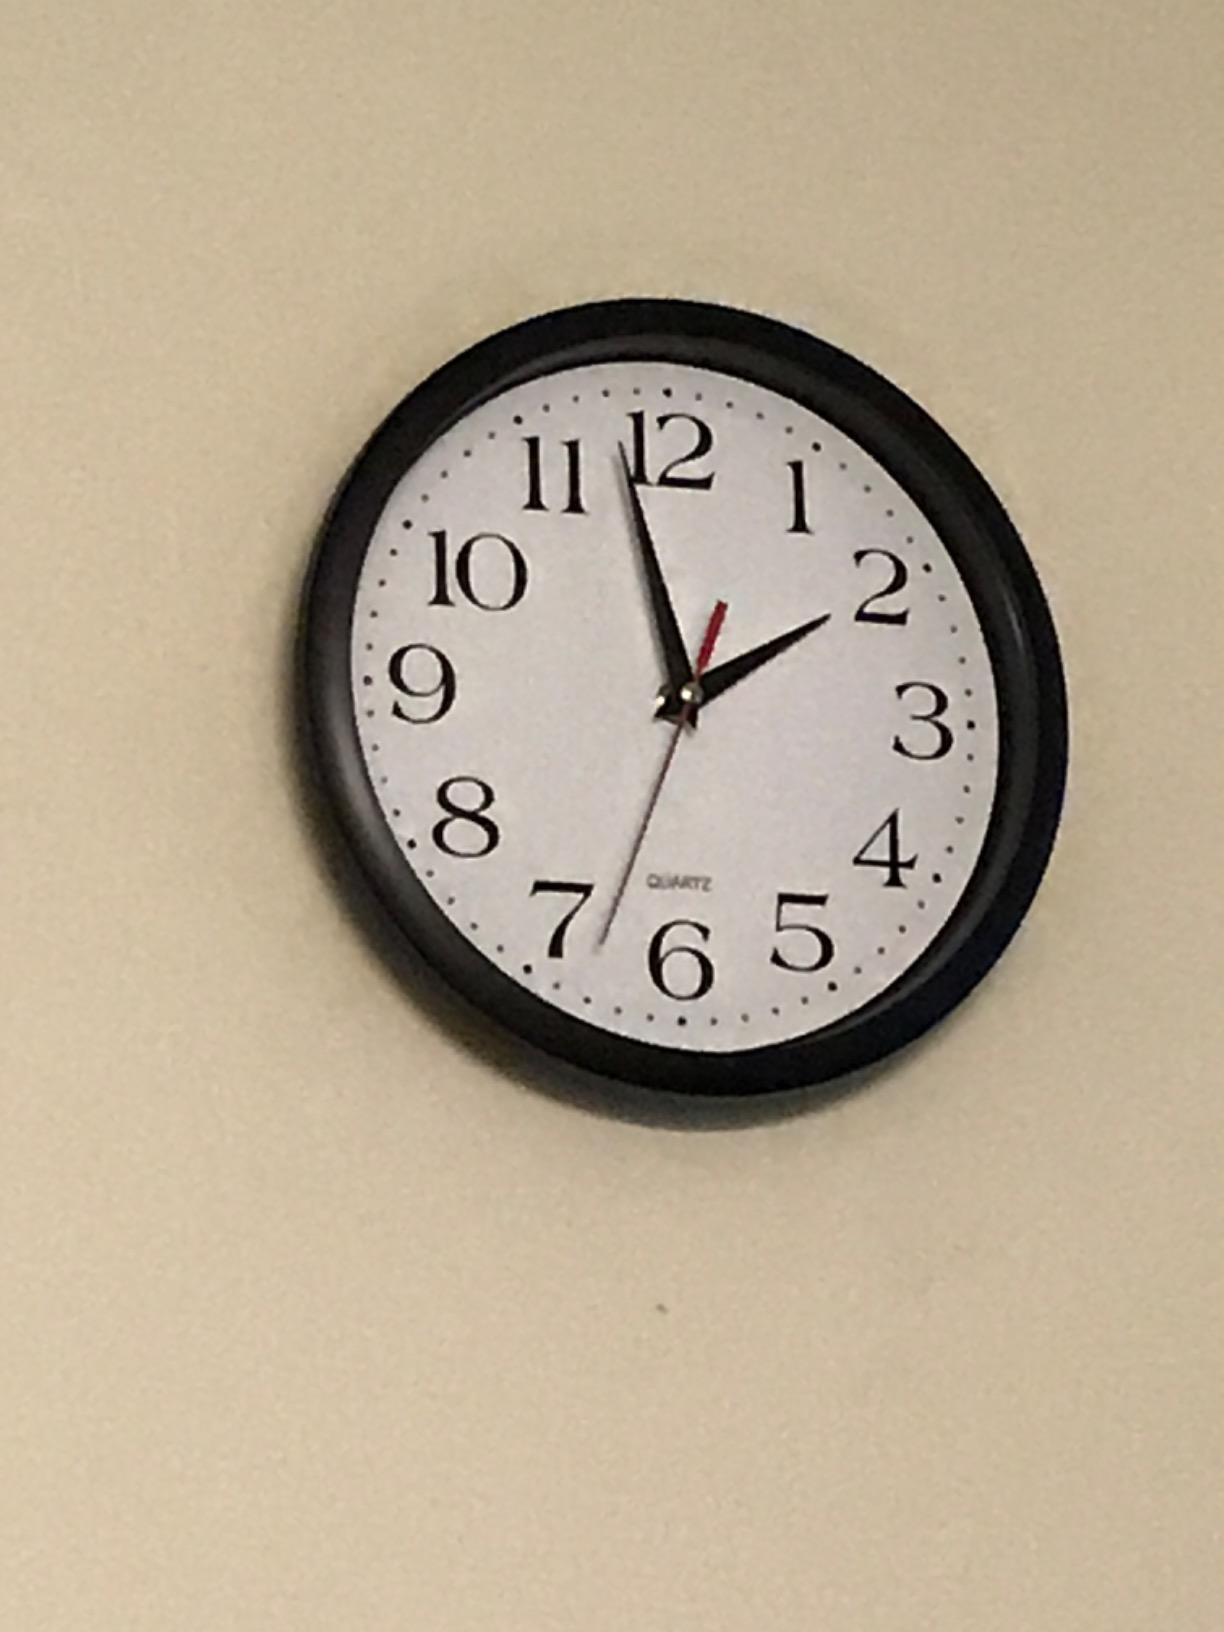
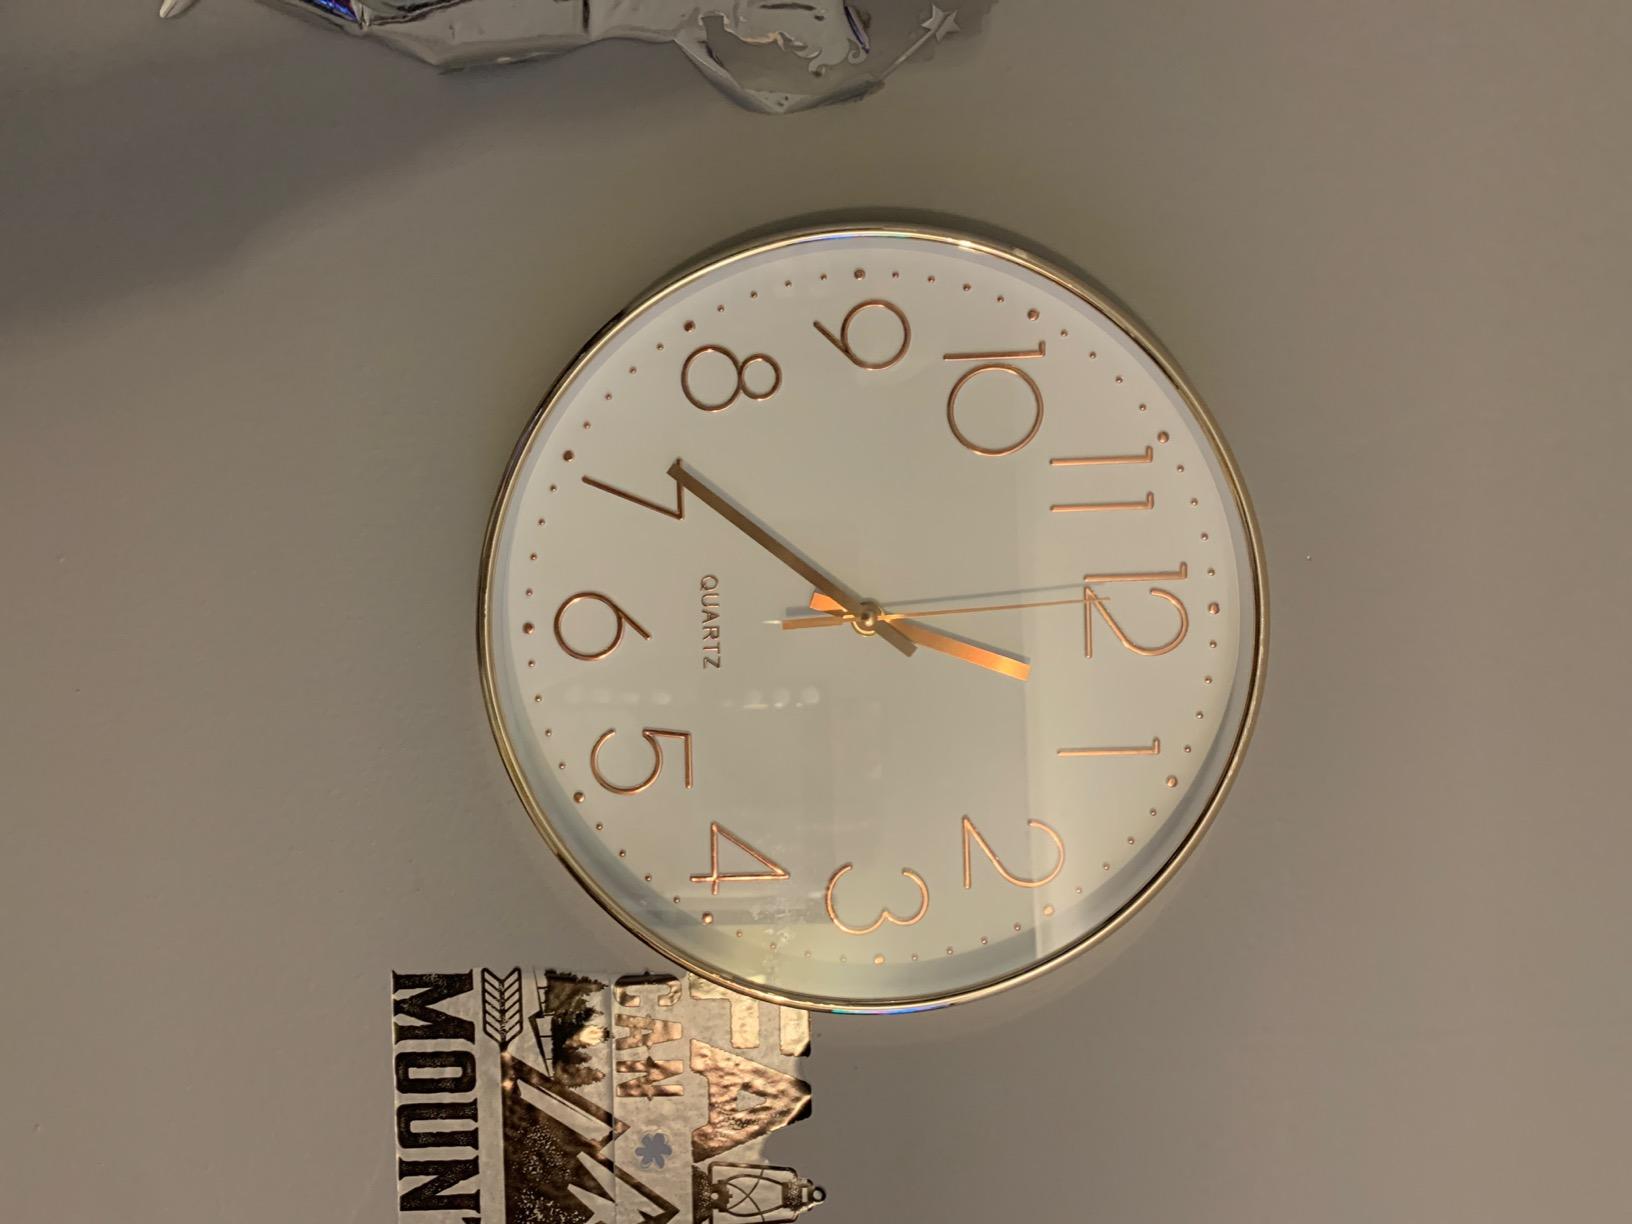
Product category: clock
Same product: no